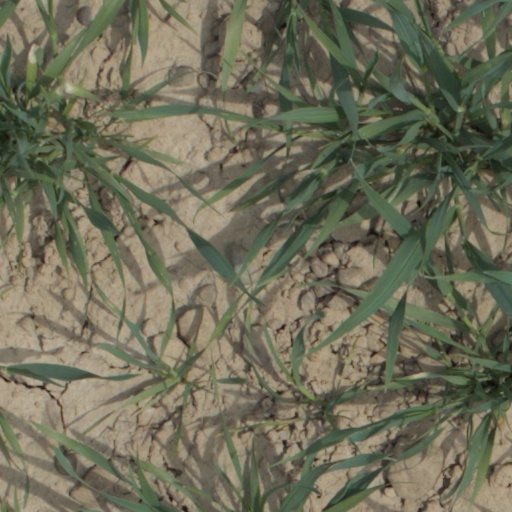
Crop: wheat